Clive Brook

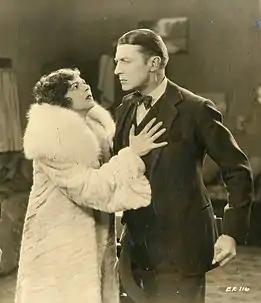
Helene Chadwick and Clive Brook in "The Woman Hater" (1925)

Brook debuted on film in "Trent's Last Case" (1920). He was memorable in Josef von Sternberg's "Underworld" (1927) as an alcoholic ex-lawyer who is taken under the wing of a professional thief. Von Sternberg later featured him in one of Brook's best remembered appearances, playing opposite Marlene Dietrich in "Shanghai Express" (1932). He played Sherlock Holmes three times: "The Return of Sherlock Holmes" and "Sherlock Holmes" (in that order), and as part of an anthology film, "Paramount on Parade" (1930).